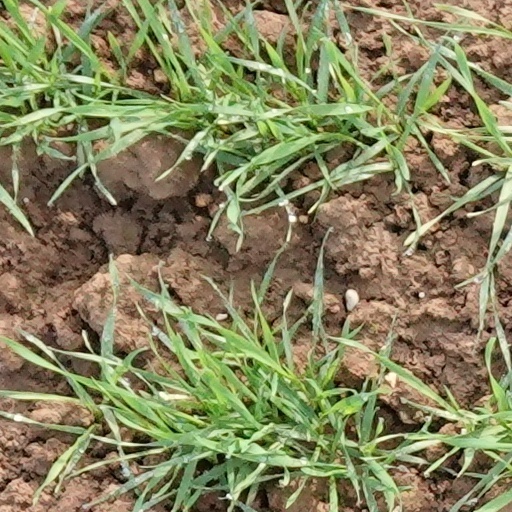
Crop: wheat